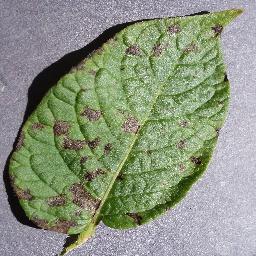
Label: Potato___Early_blight